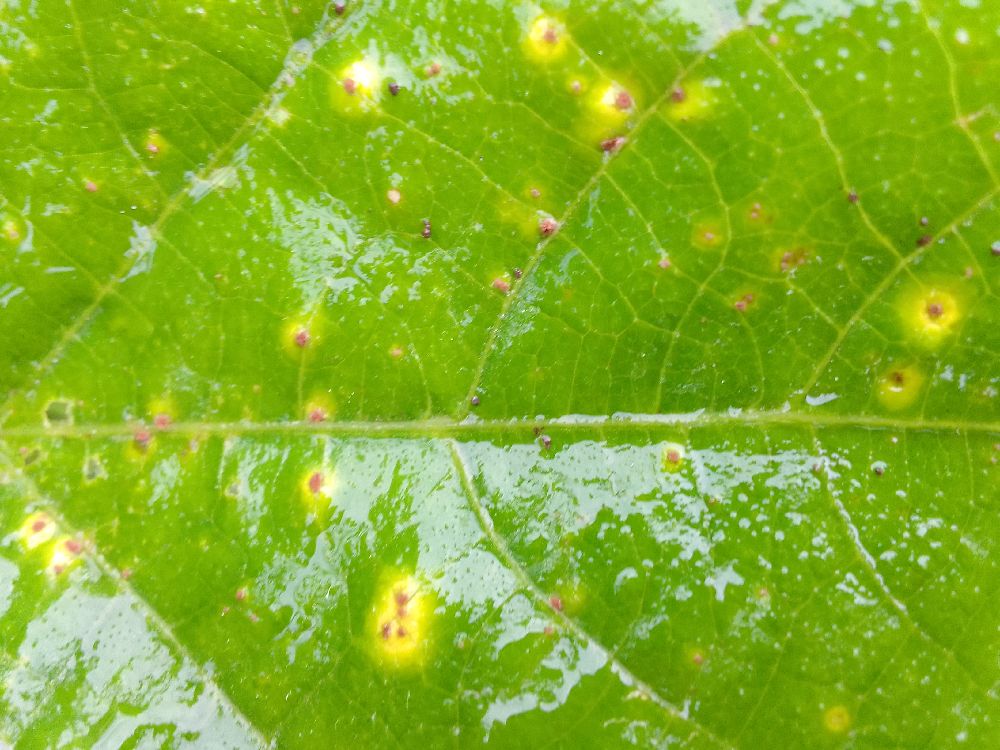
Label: rust